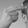
ASL letter: H